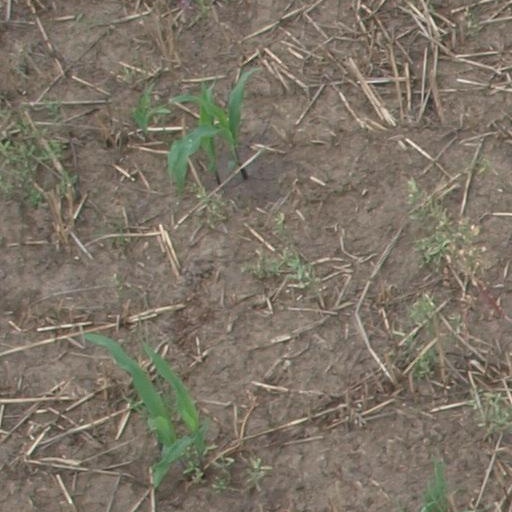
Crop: maize; corn